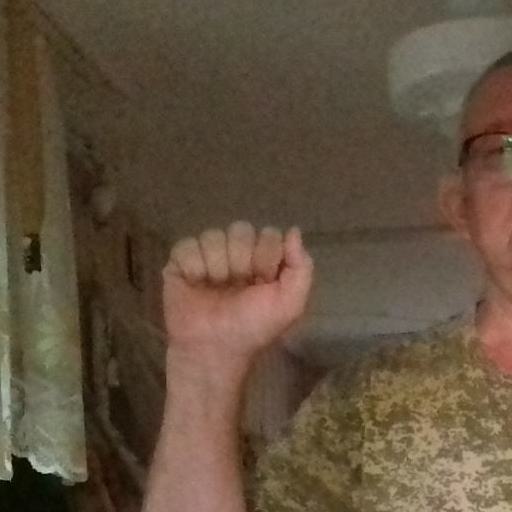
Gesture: fist